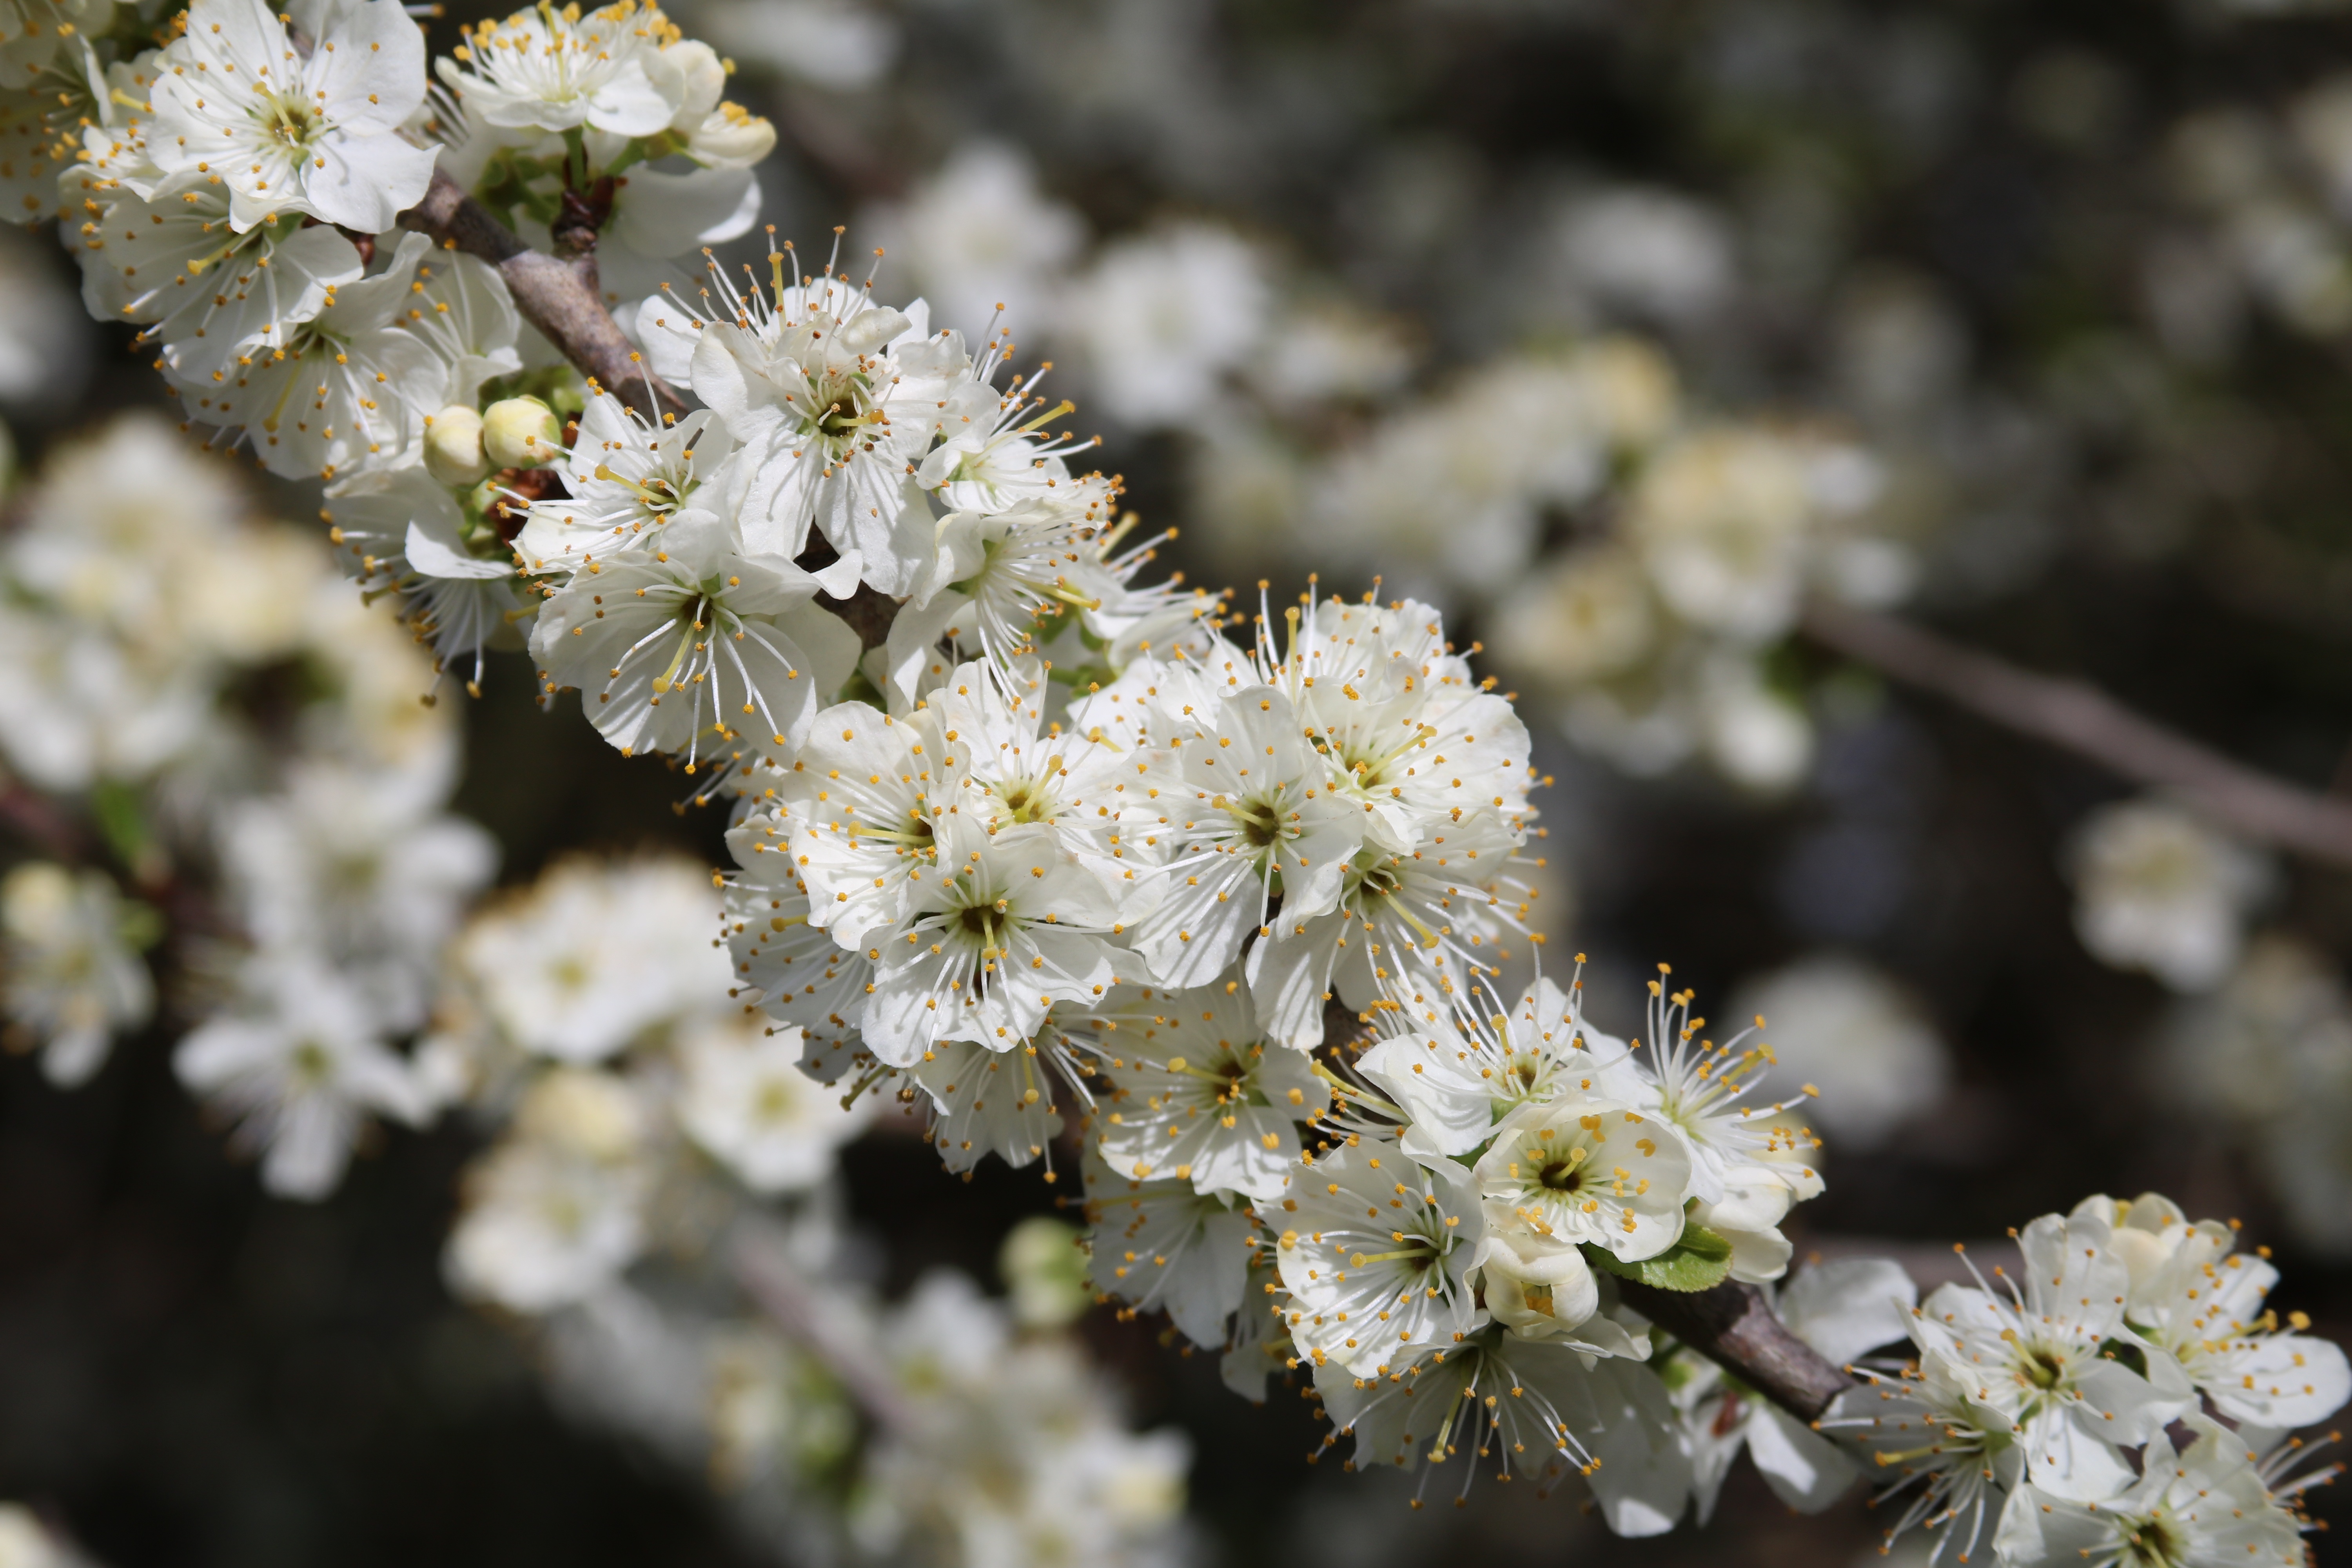
branch, blossom, growth, plant, white, fruit, berry, flower, petal, food, spring, produce, fresh, botany, blooming, garden, flora, season, cherry blossom, shrub, stamen, springtime, blossoming, macro photography, plum blossom, prunus spinosa, flowering plant, land plant